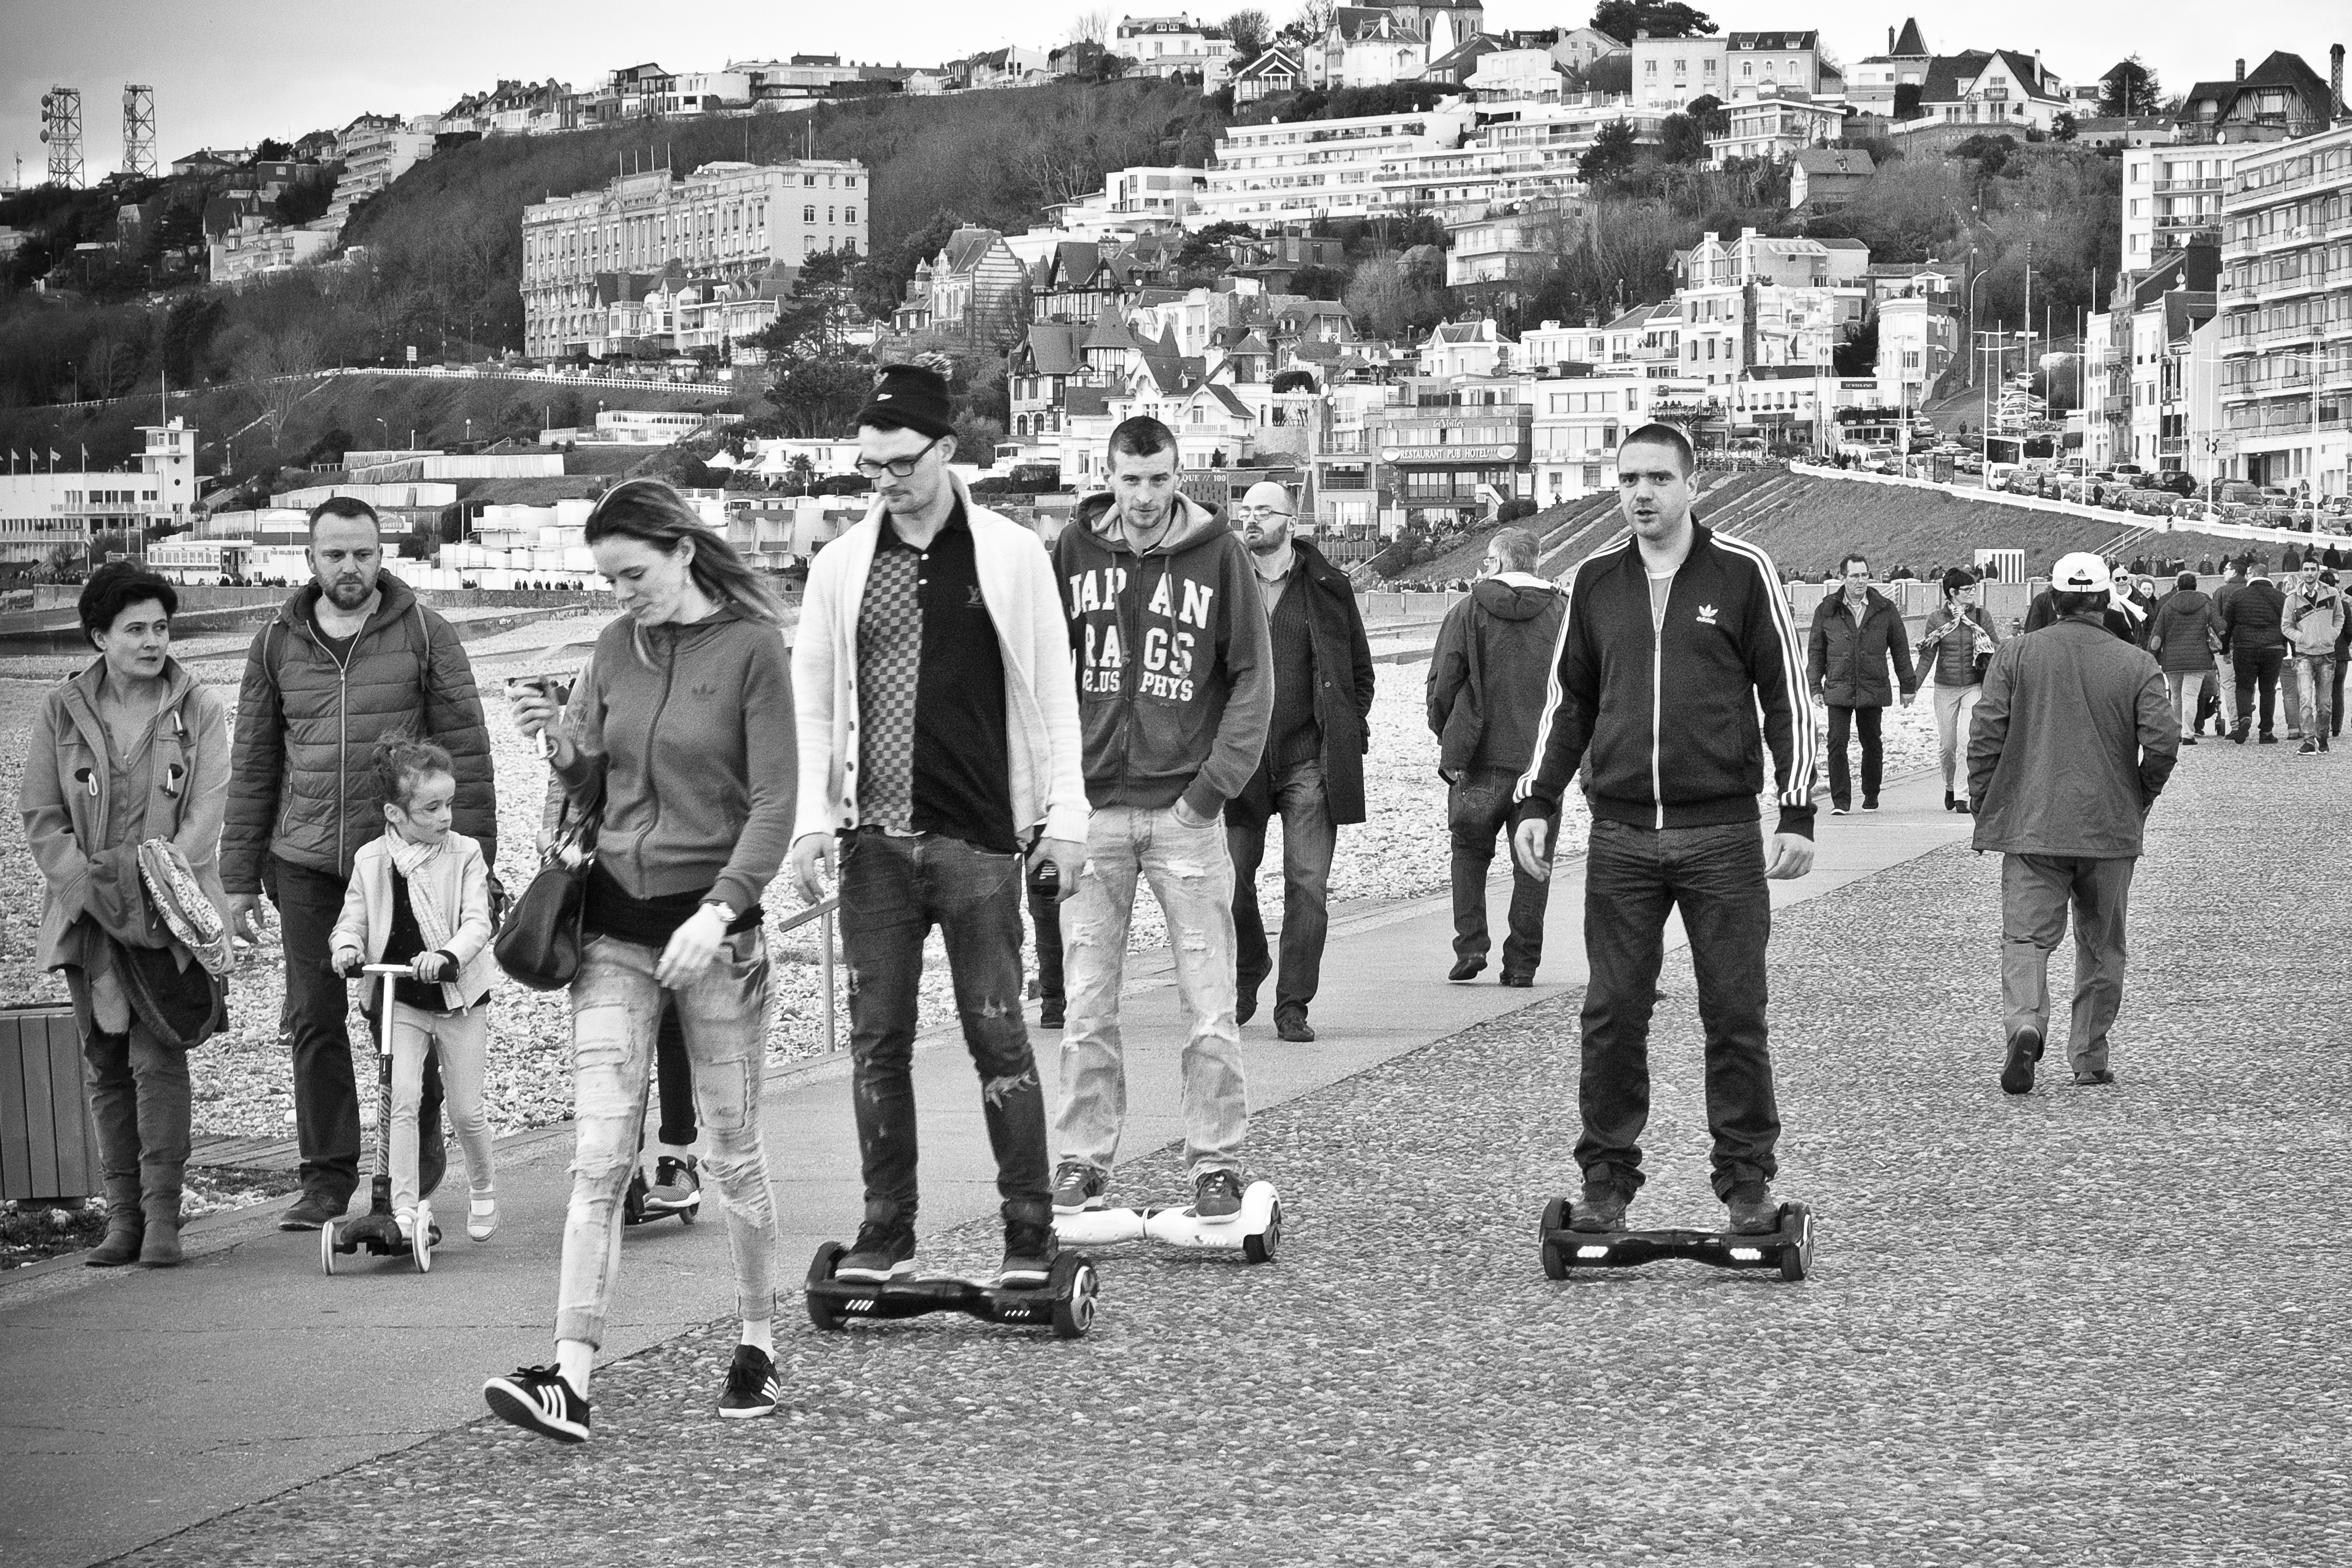
black and white, people, road, street, photography, urban, crowd, travel, france, fujifilm, monochrome, bw, blackandwhite, blackwhite, ngc, photograph, history, normandy, image, fuji, stphotographia, fujixt1, fujix, noireblanc, lehavre, monochrome photography, ancient history